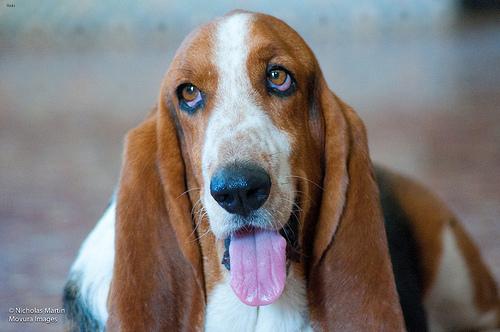
Breed: basset hound